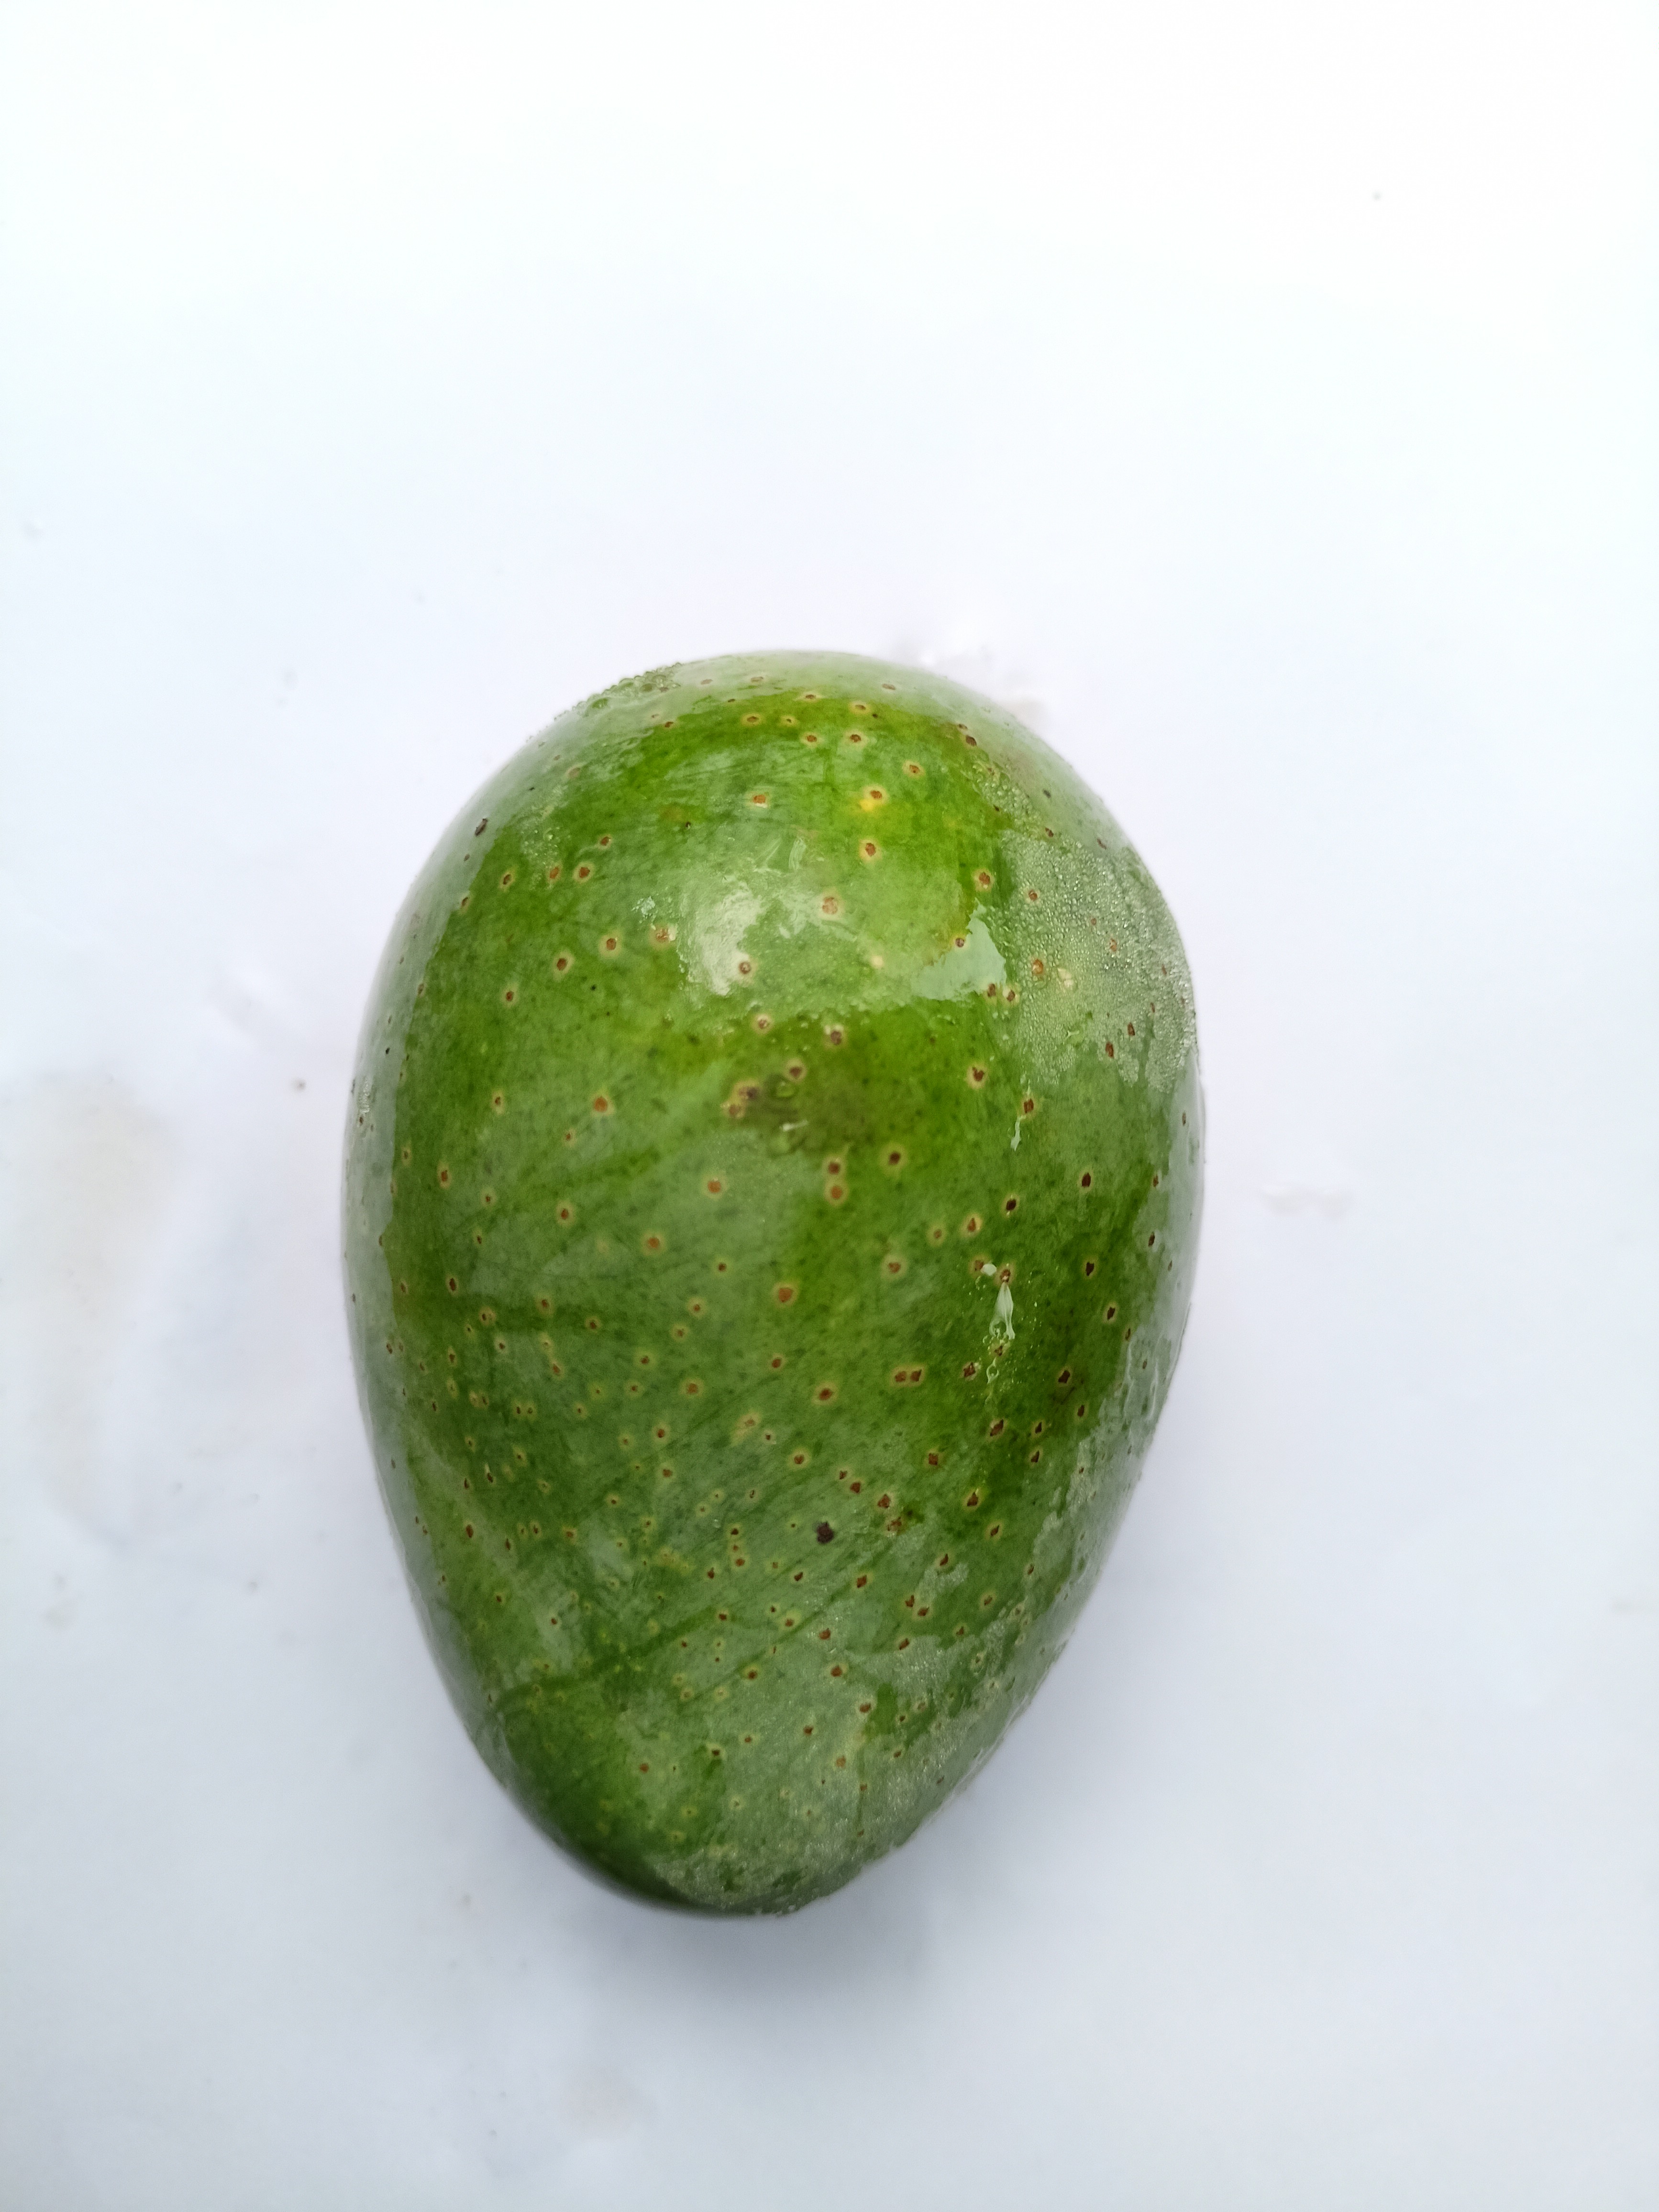
Mango variety: GopalBhog